Bardhaman Raj

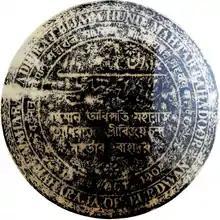
Official seal of Bijay Chand Mahtab

In 1908, as per a proclamation of Lord Minto, elevated to the title of 'Maharajadhiraja', which was bestowed on a hereditary basis.